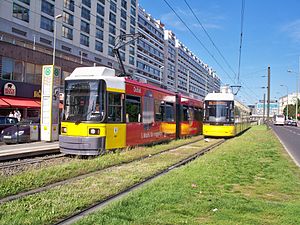
Sporvogn / Vogntypernes udvikling / Lavgulvsvogne og elektronisk revolution
Lavgulvsvogne fra Bombardier i Berlin.
En sporvogn er et transportmiddel, som kører på skinner. Sporvogne benyttes ligesom togsæt og metrotog som offentligt transportmiddel i storbyer, hvor trafikmængderne overstiger, hvad der rationelt kan afvikles med busdrift.